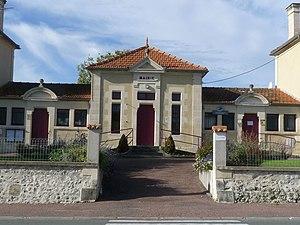
Mairie de Léoville, Charente-Maritime, France
Léoville est une commune du sud-ouest de la France située dans le département de la Charente-Maritime.